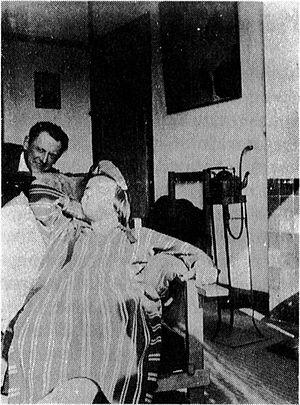
Kurt Schwitters né le 20 juin 1887 à Hanovre, en Empire allemand, et mort le 8 janvier 1948, à Ambleside, en Angleterre, est un peintre, sculpteur et poète allemand qui a incarné l'esprit individualiste et anarchiste du mouvement dada, dont il fut l'un des principaux animateurs à Hanovre.
Nelly van Doesburg, Nelly van Moorsel ou Nelly Küpper-van Moorsel est une danseuse, pianiste et artiste d'avant-garde néerlandaise. Elle utilisa Pétro van Doesburg comme nom d'artiste dada et se servit du pseudonyme Cupera en tant que peintre.
Lena Milius collabora à la revue De Stijl.